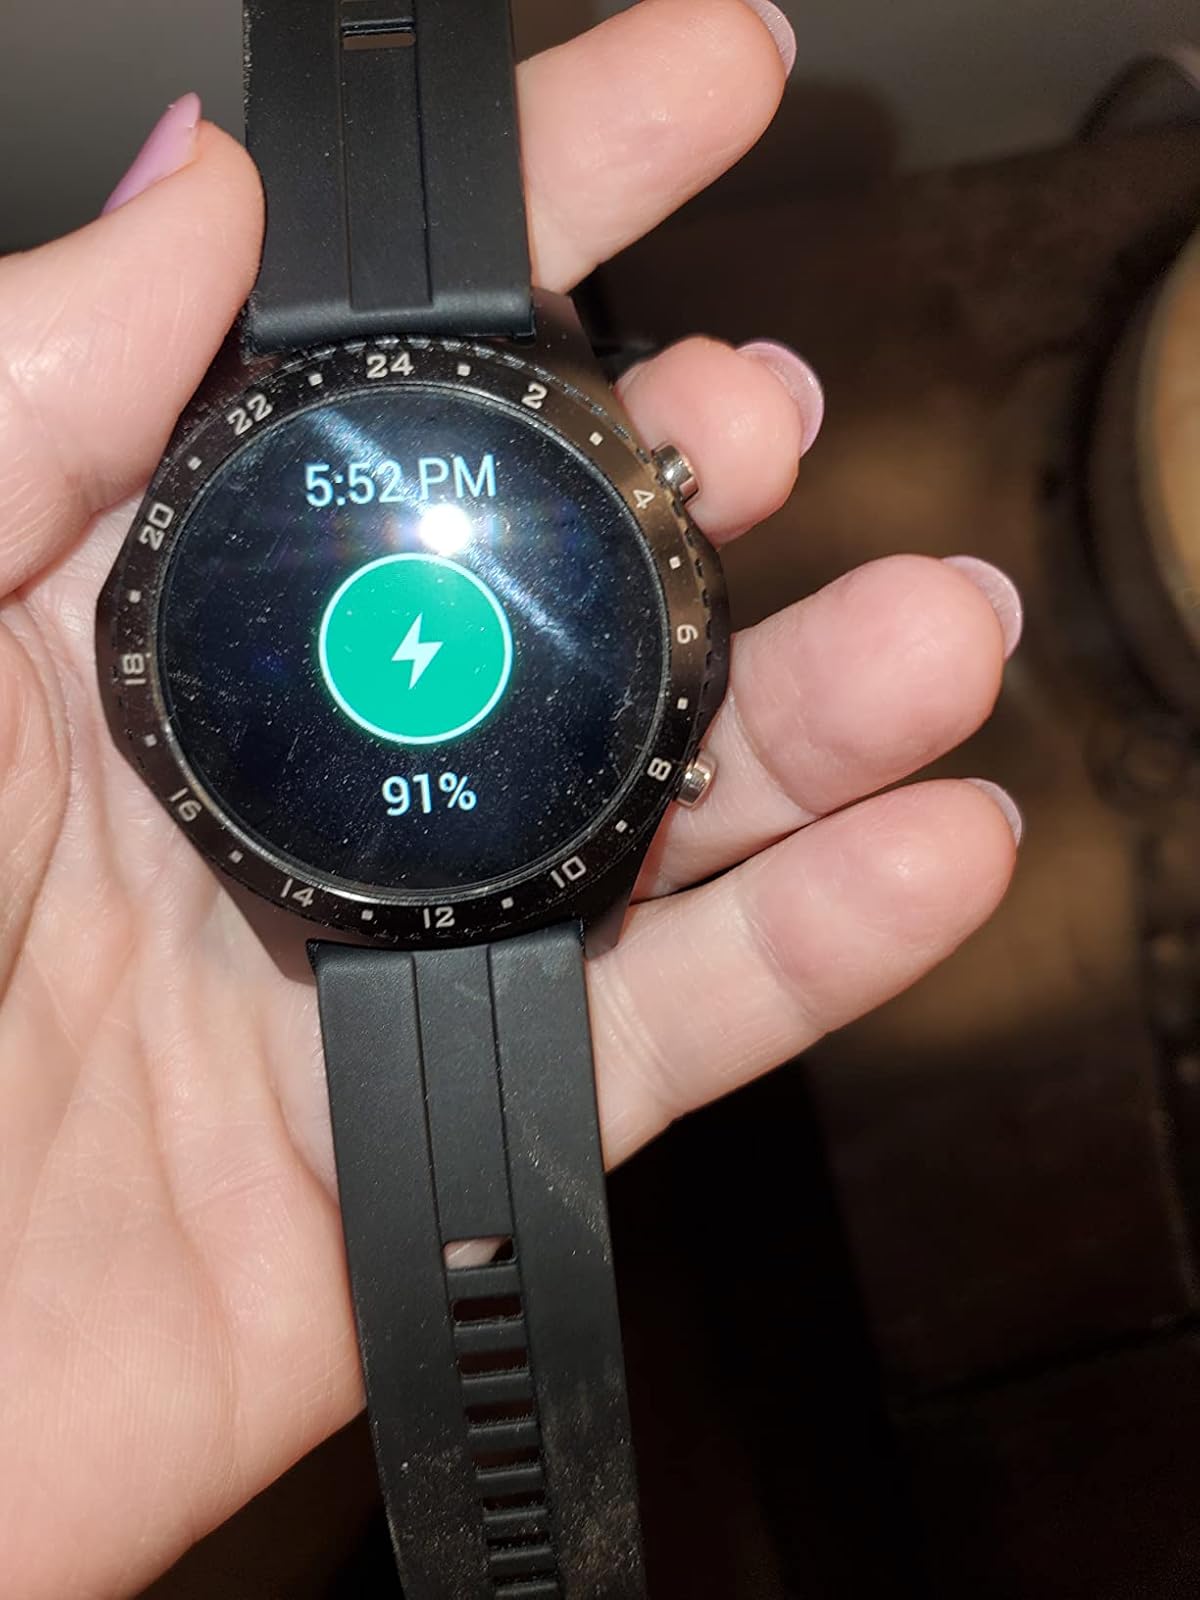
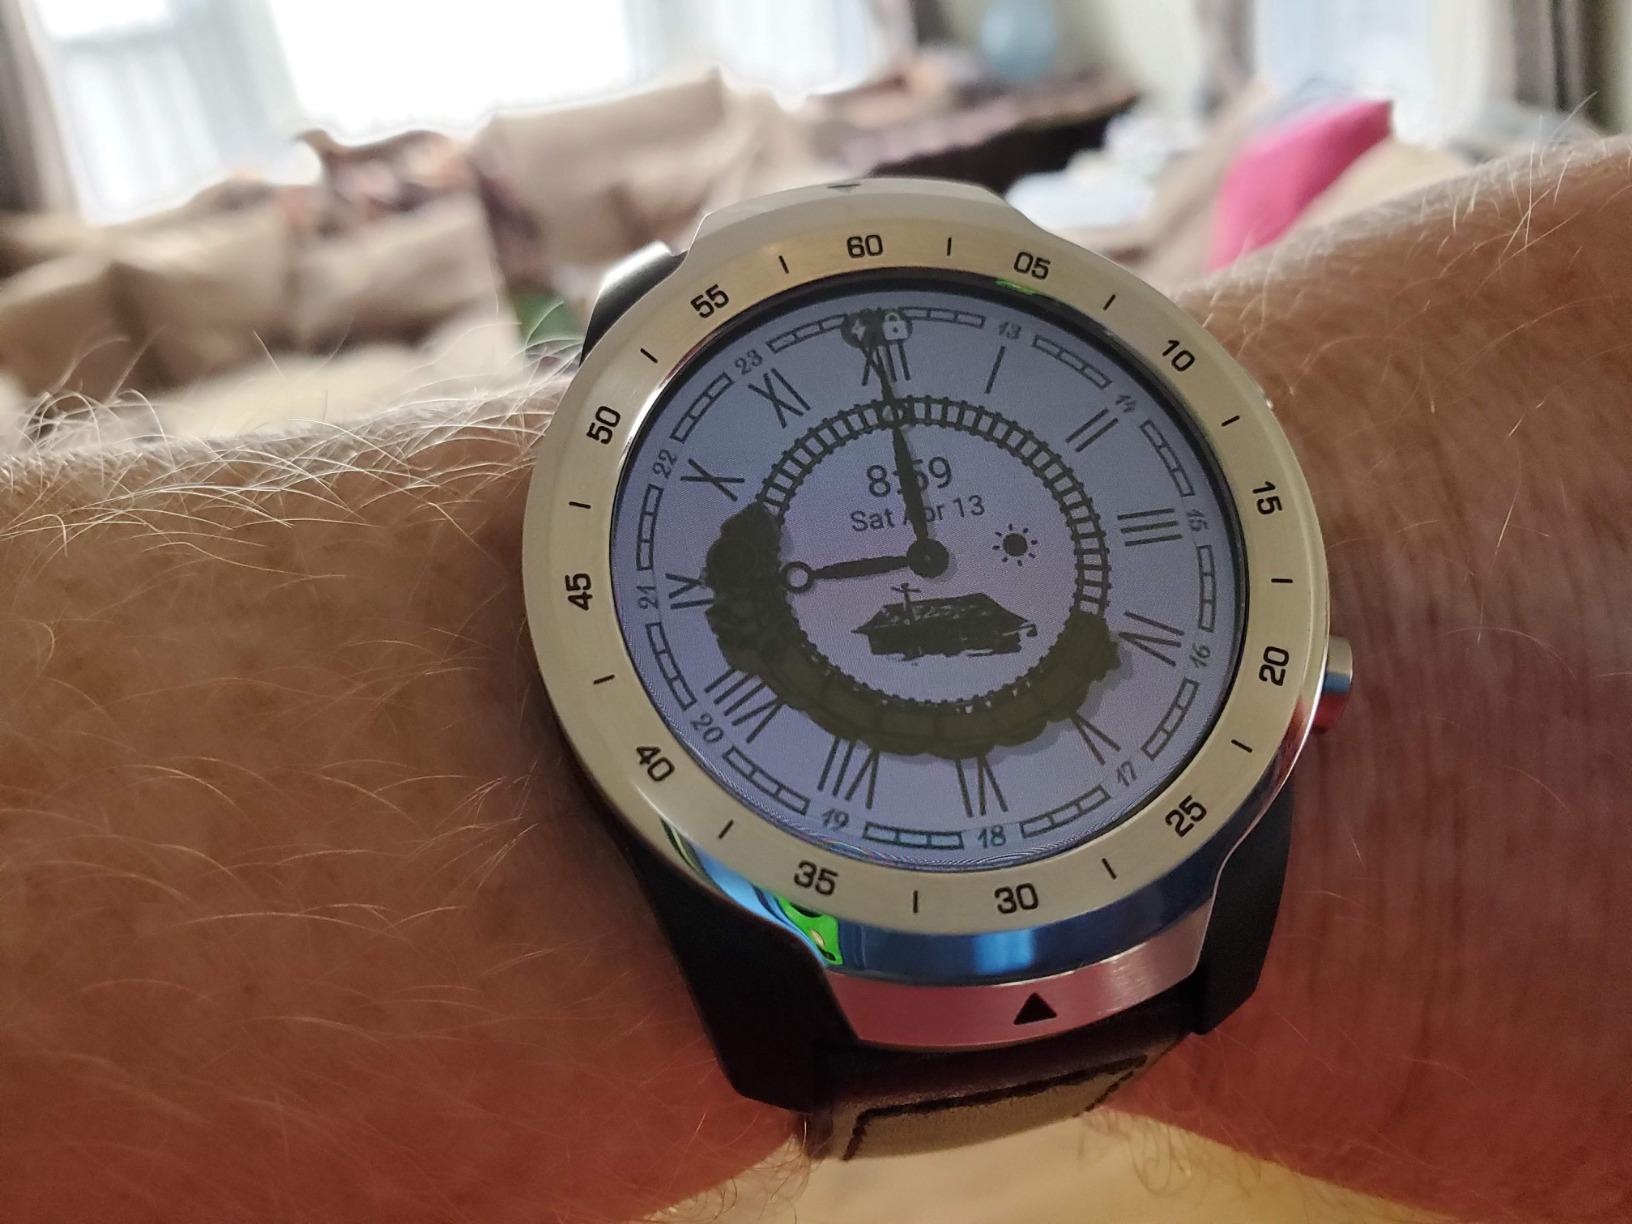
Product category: smartwatch
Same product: no